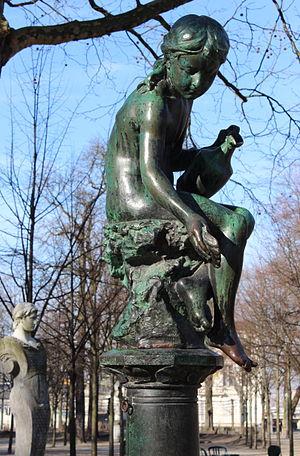
Enfrant offrant à boire (1901), statue d'Alphonse De Tombay près du bassin octogone du par de Bruxelles
Alphonse de Tombay, né en 1843 à Liège et mort en 1918 à Bruxelles, est un sculpteur belge.